Jack White (music producer)

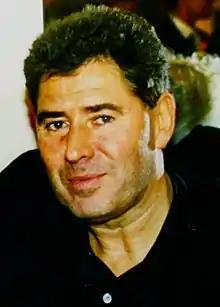
White in 2017

Jack White (born Horst Nußbaum, 2 September 1940) is a German composer, producer and former footballer.